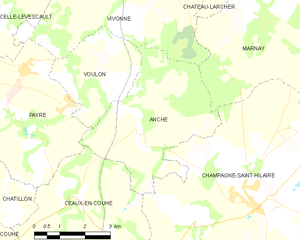
Carte des communes françaises Anché